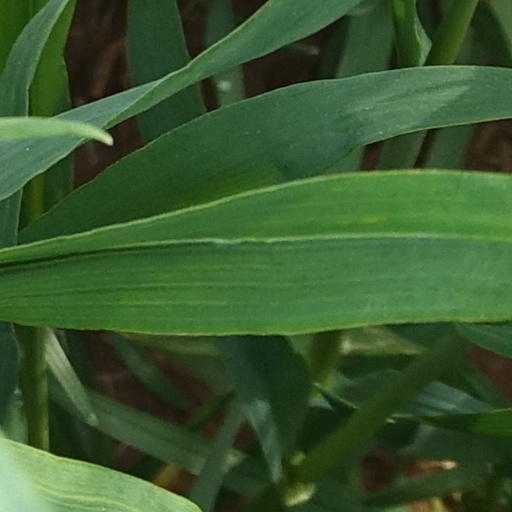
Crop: wheat